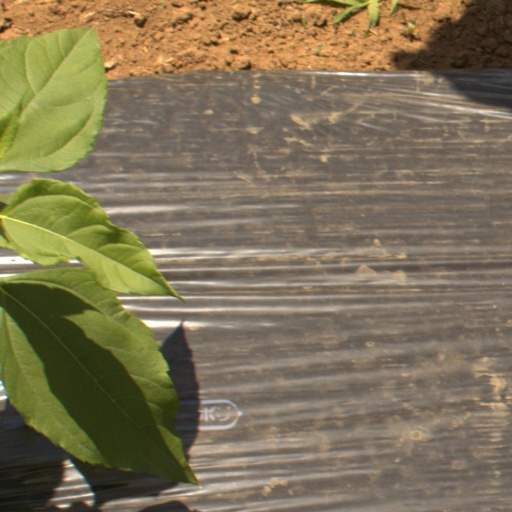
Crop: Jerusalem artichoke